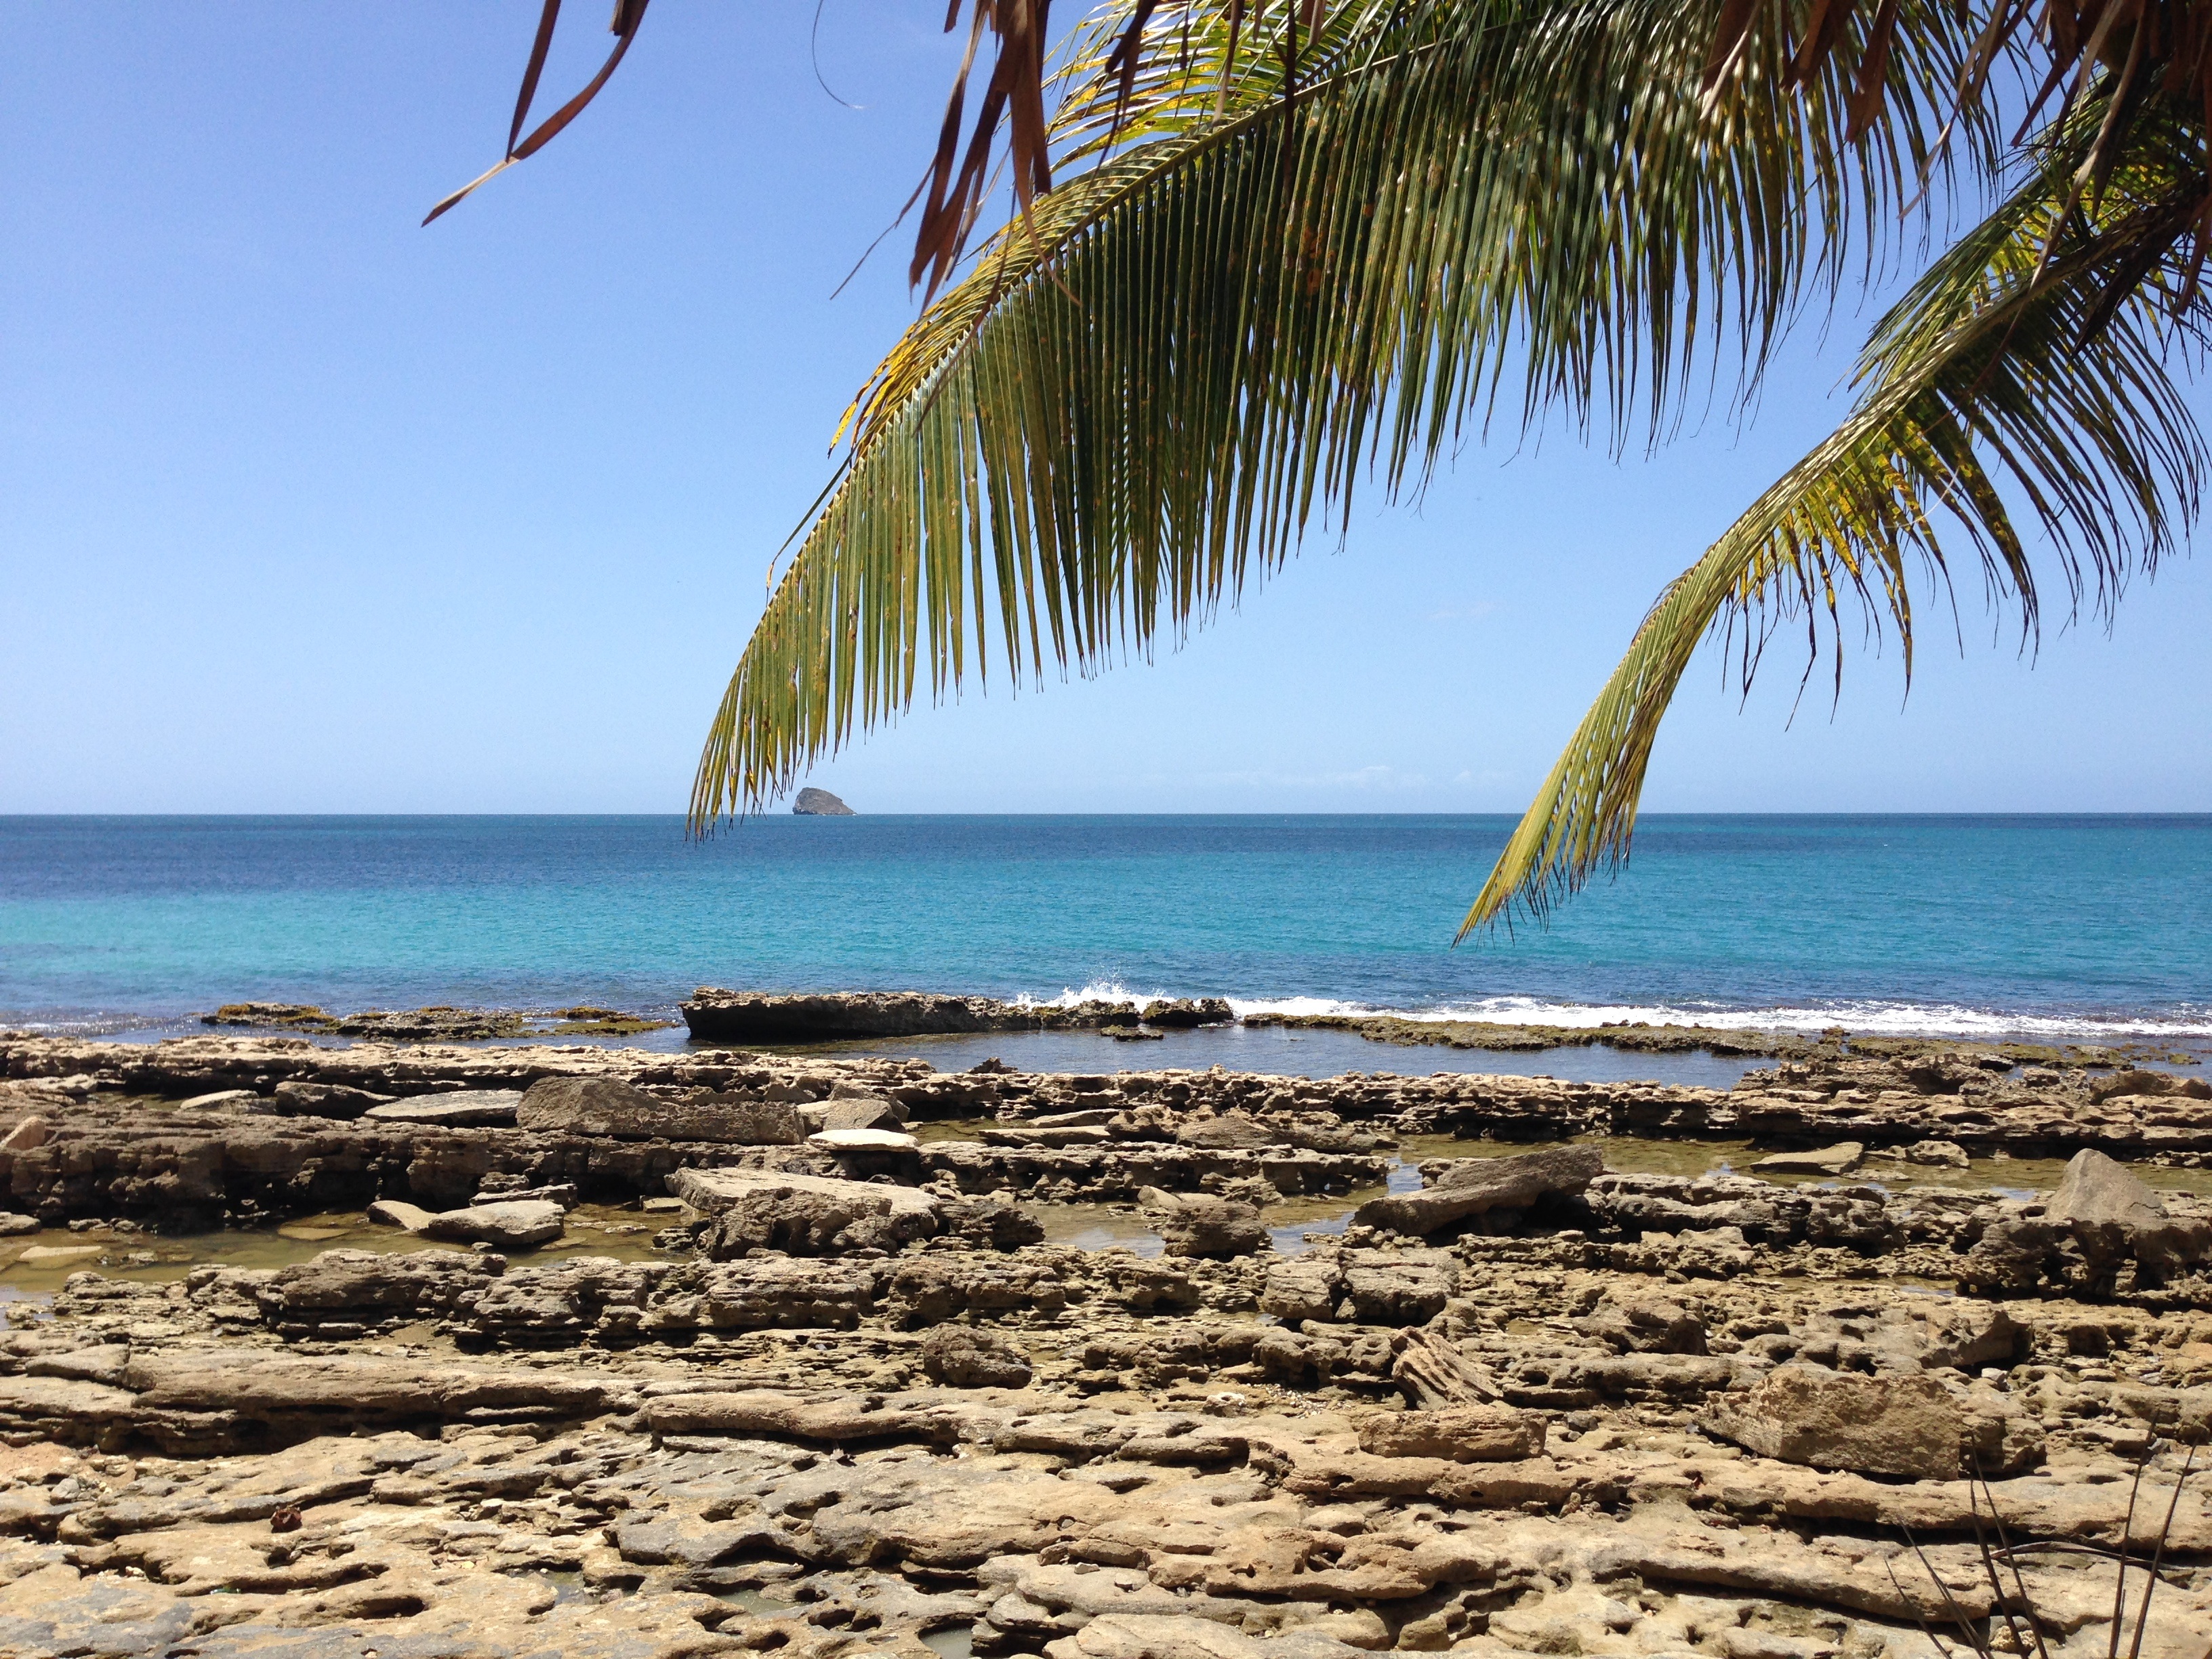
beach, landscape, sea, coast, tree, nature, sand, rock, ocean, horizon, light, cloud, sky, sun, shore, wave, summer, vacation, travel, wild, paradise, palm, holiday, bay, island, blue, terrain, heat, material, body of water, coconut, beauty, caribbean, ile, exotic, tropics, cape, wild island, guadeloupe, arecales